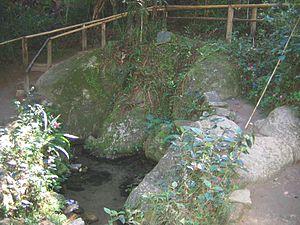
Le Rio Tietê est une rivière brésilienne de l'État de São Paulo. Il est bien connu au Brésil du fait qu'il traverse la mégalopole de São Paulo.